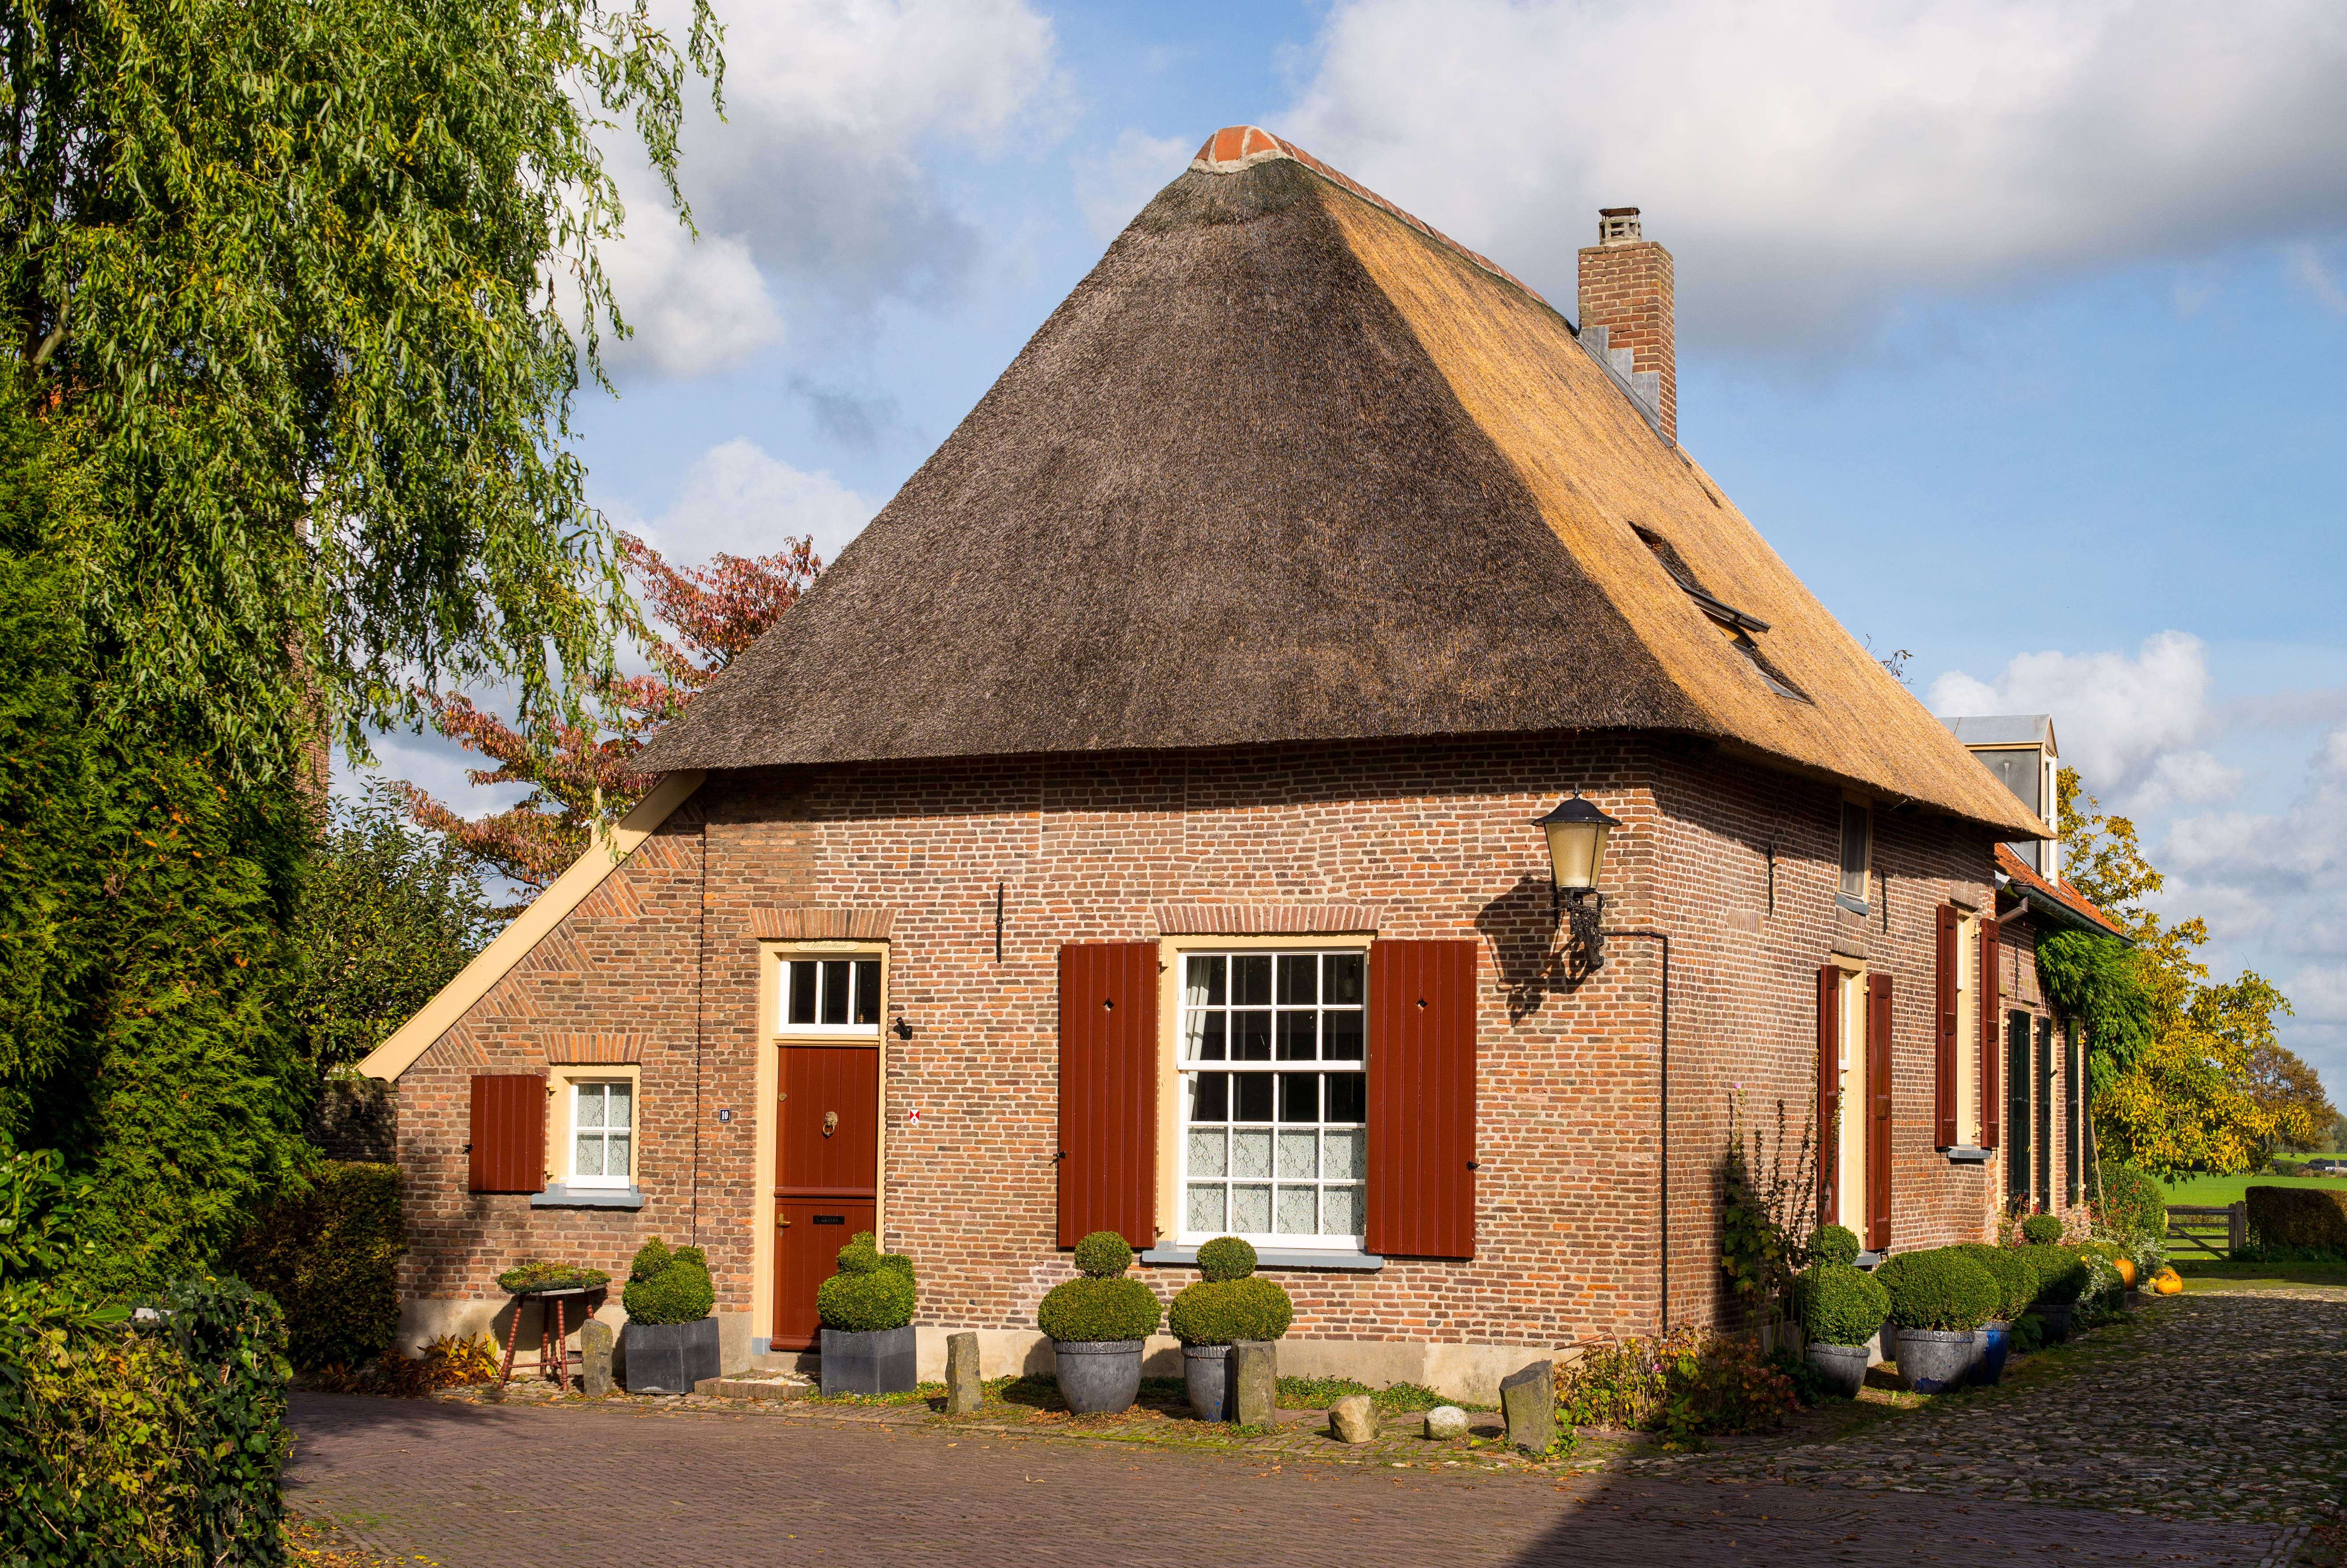
farm, countryside, house, fall, roof, building, home, wall, village, europe, cottage, autumn, church, chapel, brick, holland, netherlands, m, shutters, dutch, farmhouse, straw, 50, estate, leica, 240, summilux, gelderland, bronkhorst, vesnice, traditional, thatched, holandska, thatching, rural area